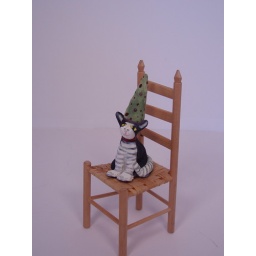
cat 8cm, chair 14cm. cat done in paperclay and painted with watercolors. got the chair for 50 cents at trift shop!